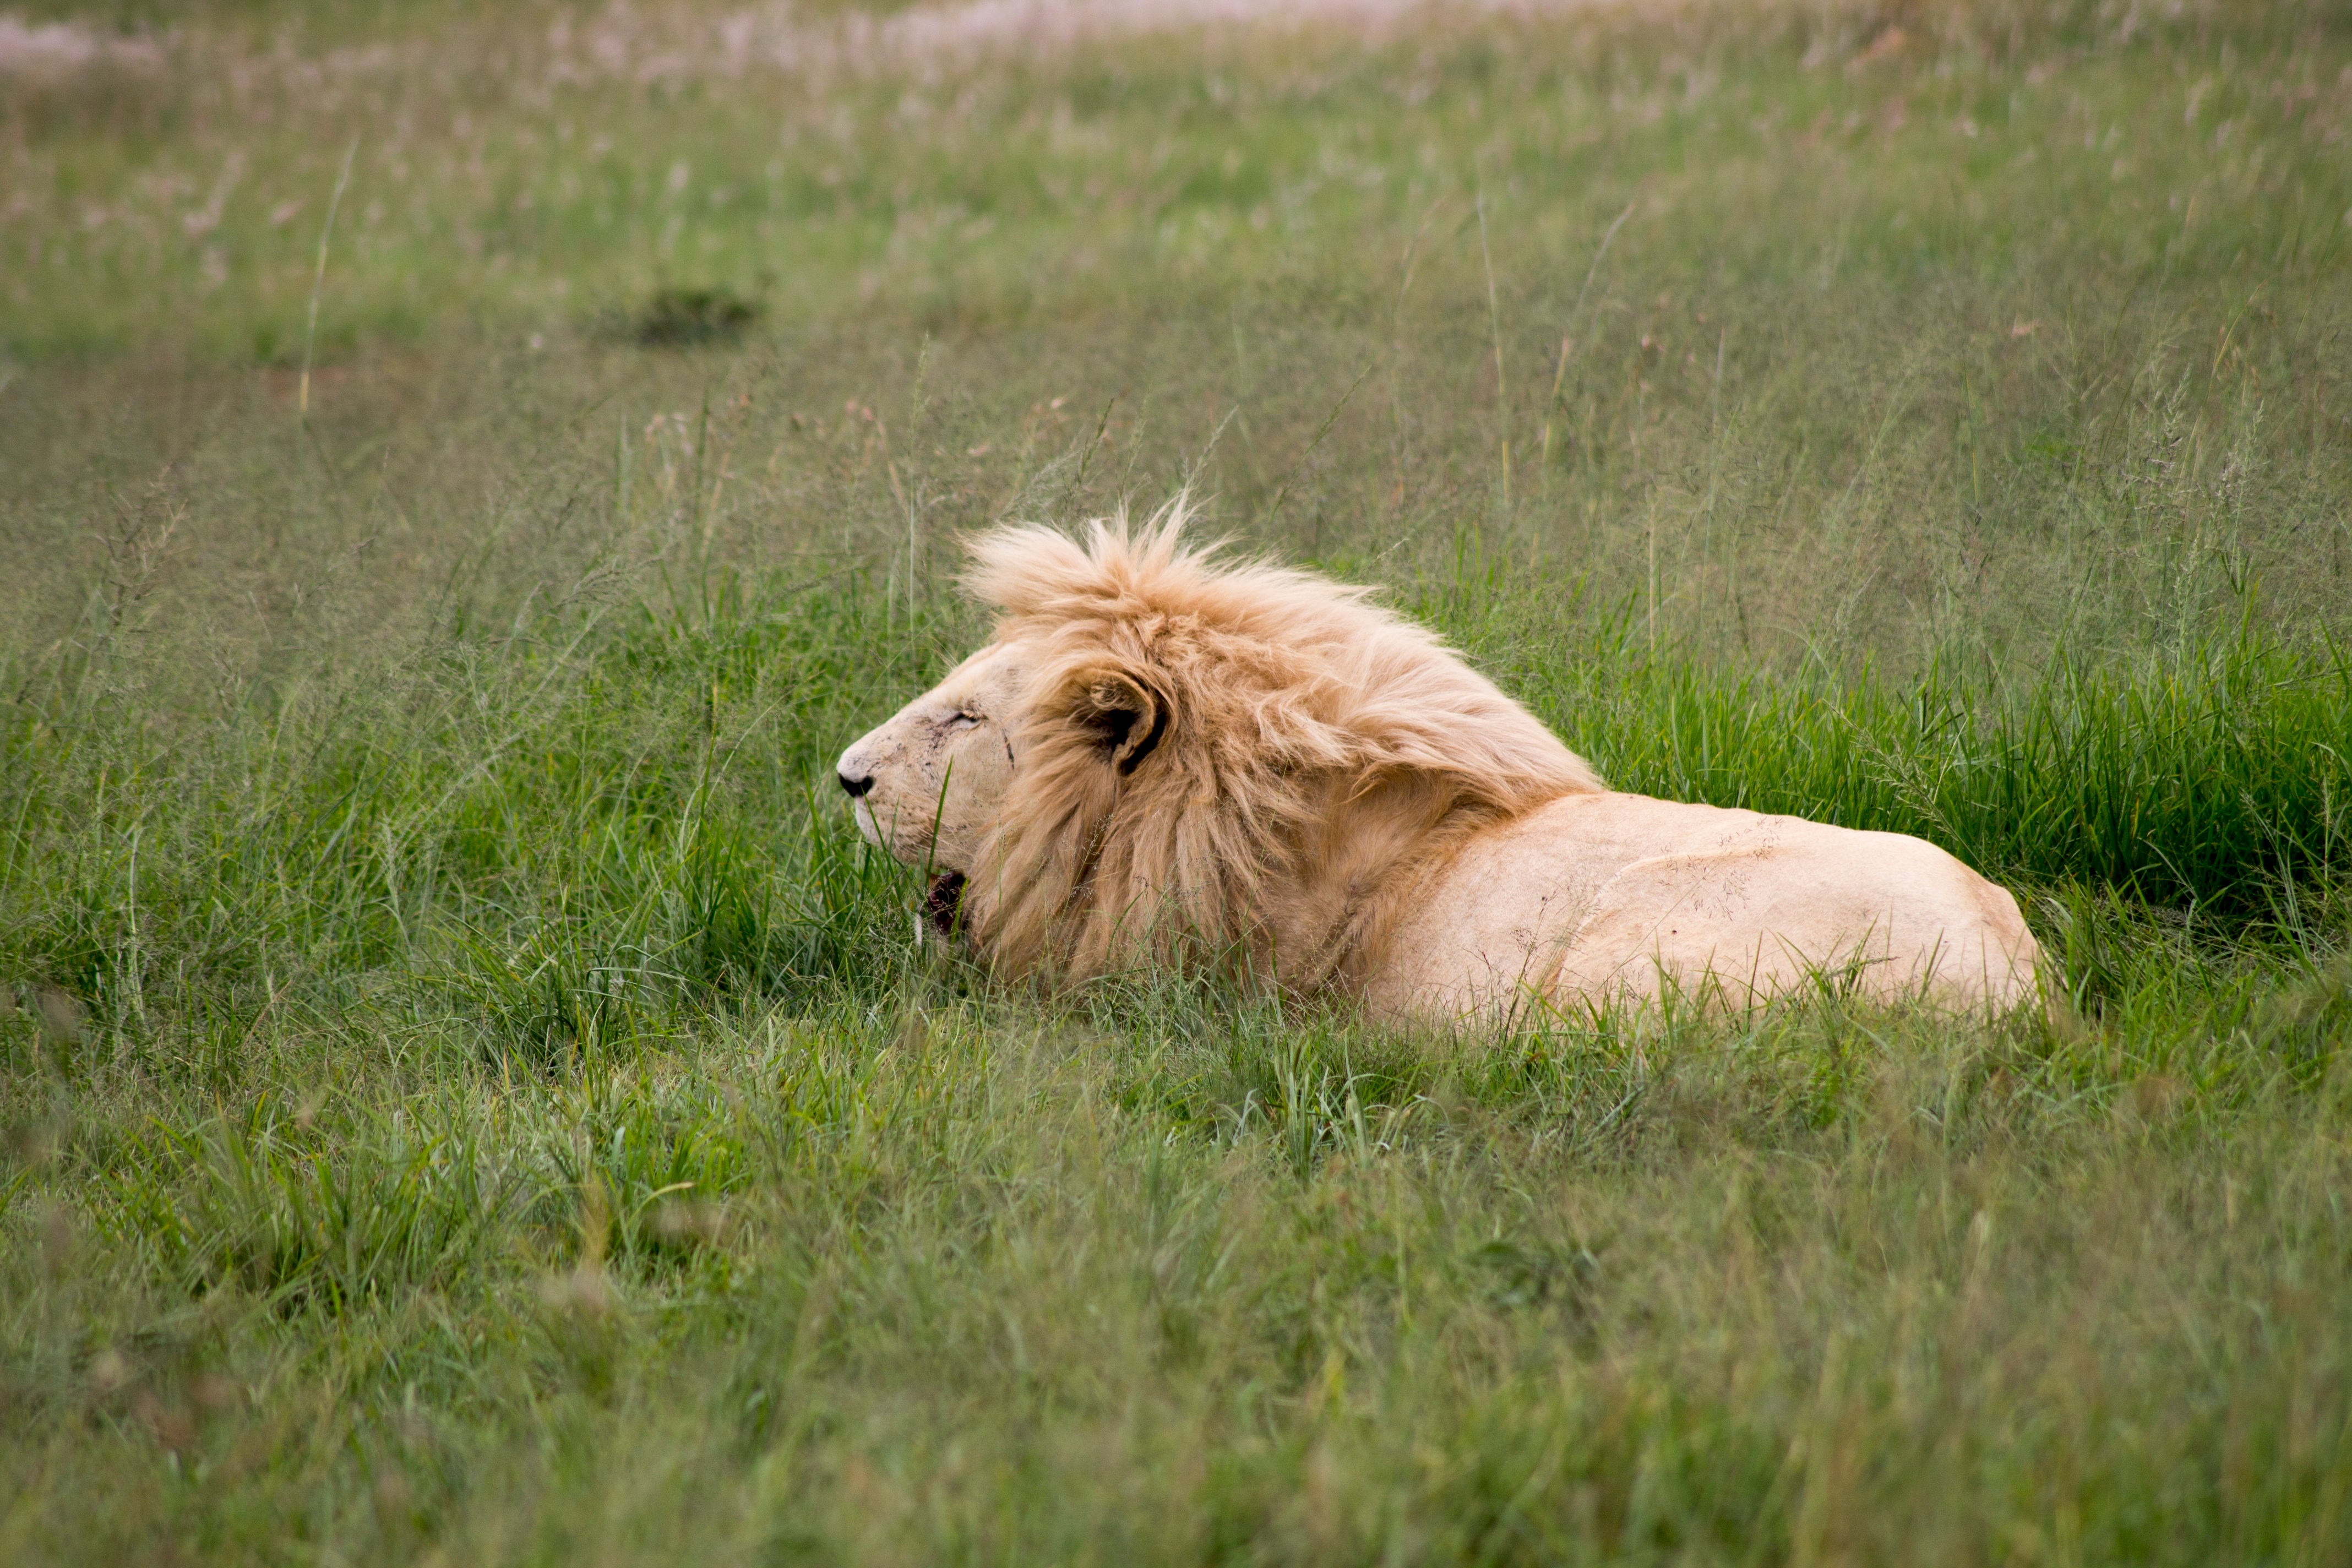
grass, meadow, prairie, animal, wildlife, pasture, grazing, horse, mammal, mane, fauna, lion, big cat, grassland, vertebrate, safari, big cats, horse like mammal